Siege of Kangra Fort

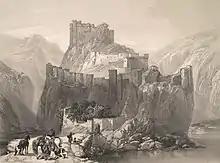
Kangra fort in 1847, by Charles Hardinge

The siege of Kangra Fort was a military expedition conducted by the forces of Delhi Sultanate led by Firuz Shah Tughlaq against the Raja Rup Chand, the ruler of Nagarkot (Kangra Fort). After a six month siege, which occurred sometime between 1361 and 1370, the garrison surrendered and Raja Rup Chand submitted to the rule of the Delhi Sultanate.